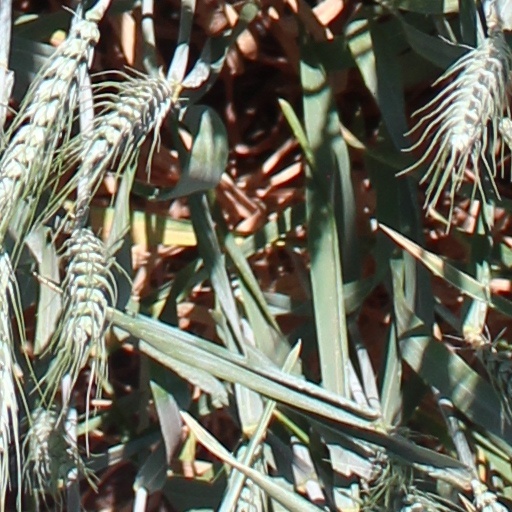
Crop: wheat